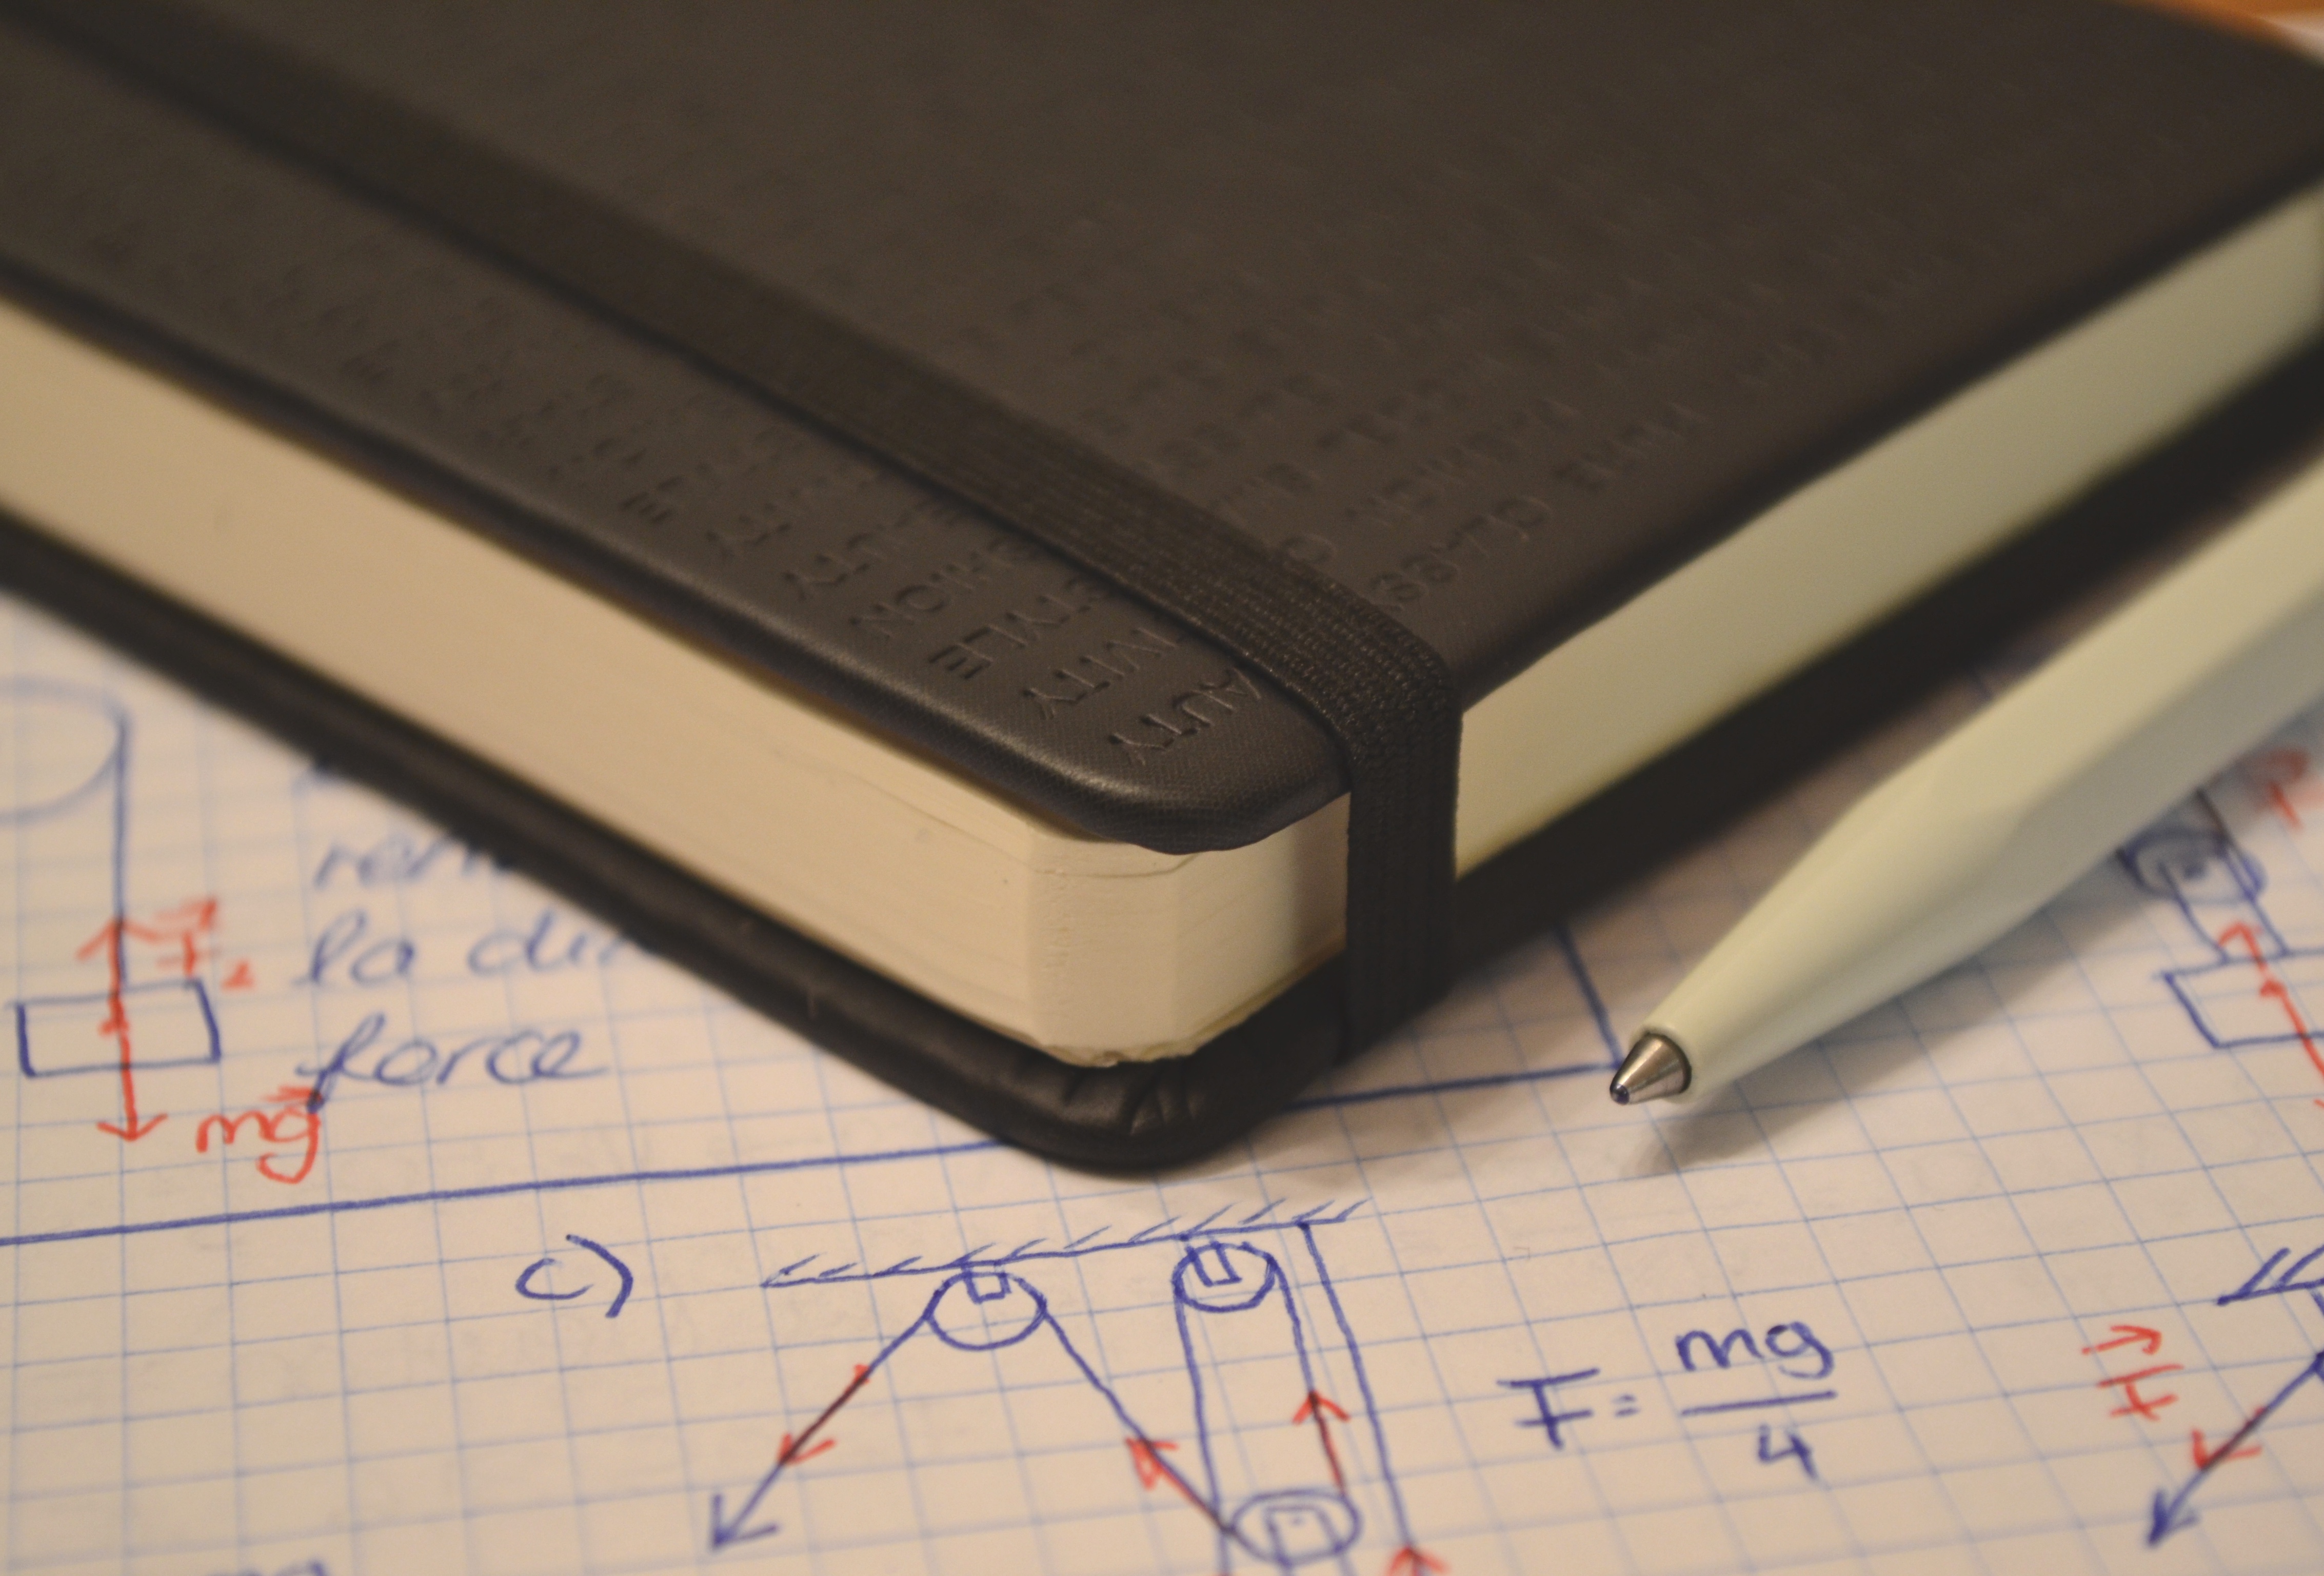
notebook, writing, pen, paper, close up, glasses, handwriting, document, physics, knowledge